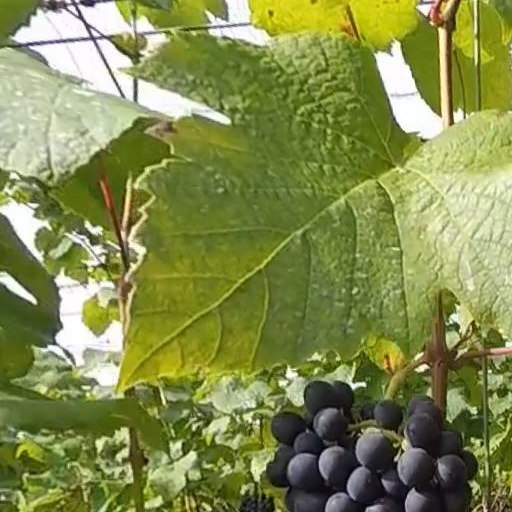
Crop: grape